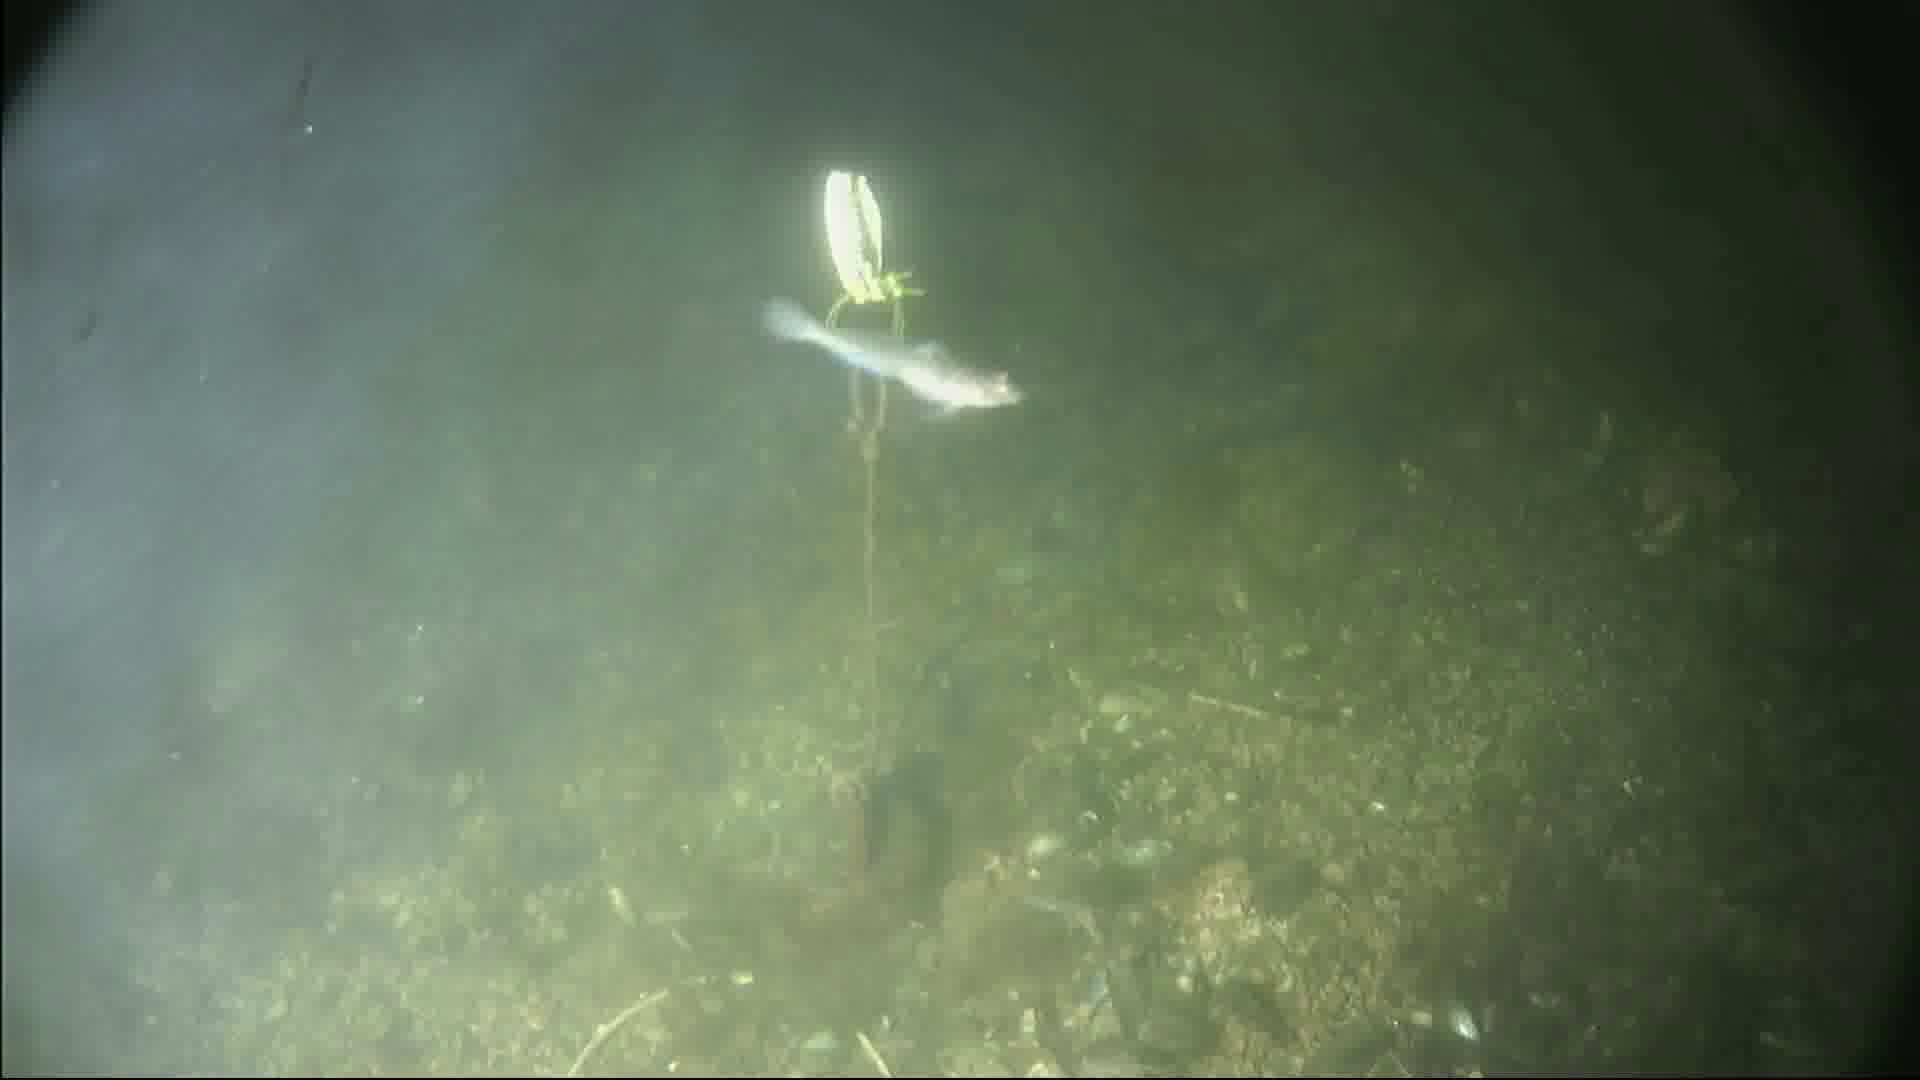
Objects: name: small_fish